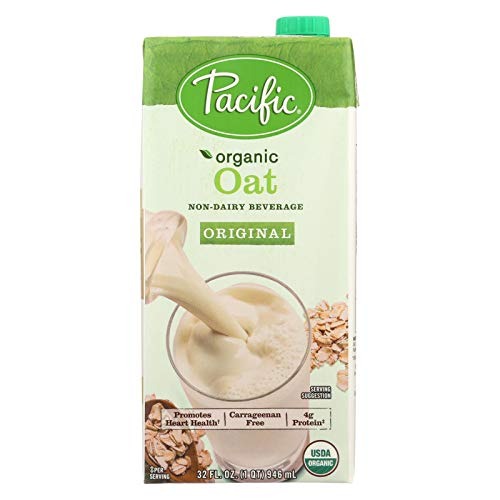
Item Name: Pacific Oat Beverage Original, Gluten Free, 32-ounces (Pack of6)
Value: 192.0
Unit: Fl Oz

Price: 4.64